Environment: real
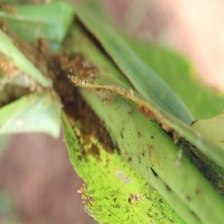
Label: fall_armyworm